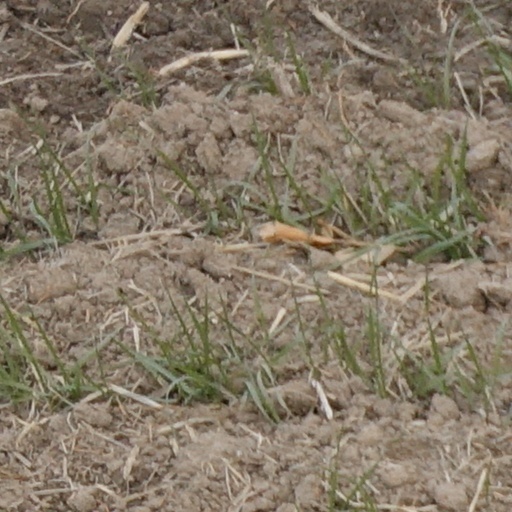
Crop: wheat